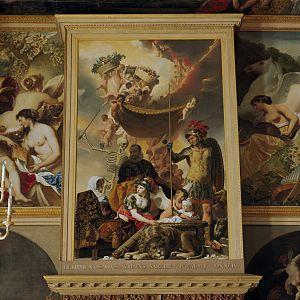
Huis ten Bosch est un palais royal situé à La Haye, aux Pays-Bas. Construit dans le bois de La Haye, le palais est la résidence principale du roi des Pays-Bas.